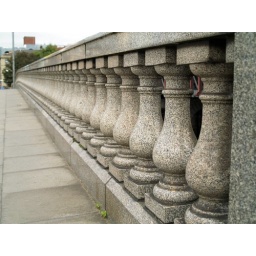
columns on the George V bridge over the Clyde river in Glasgow, Scotland